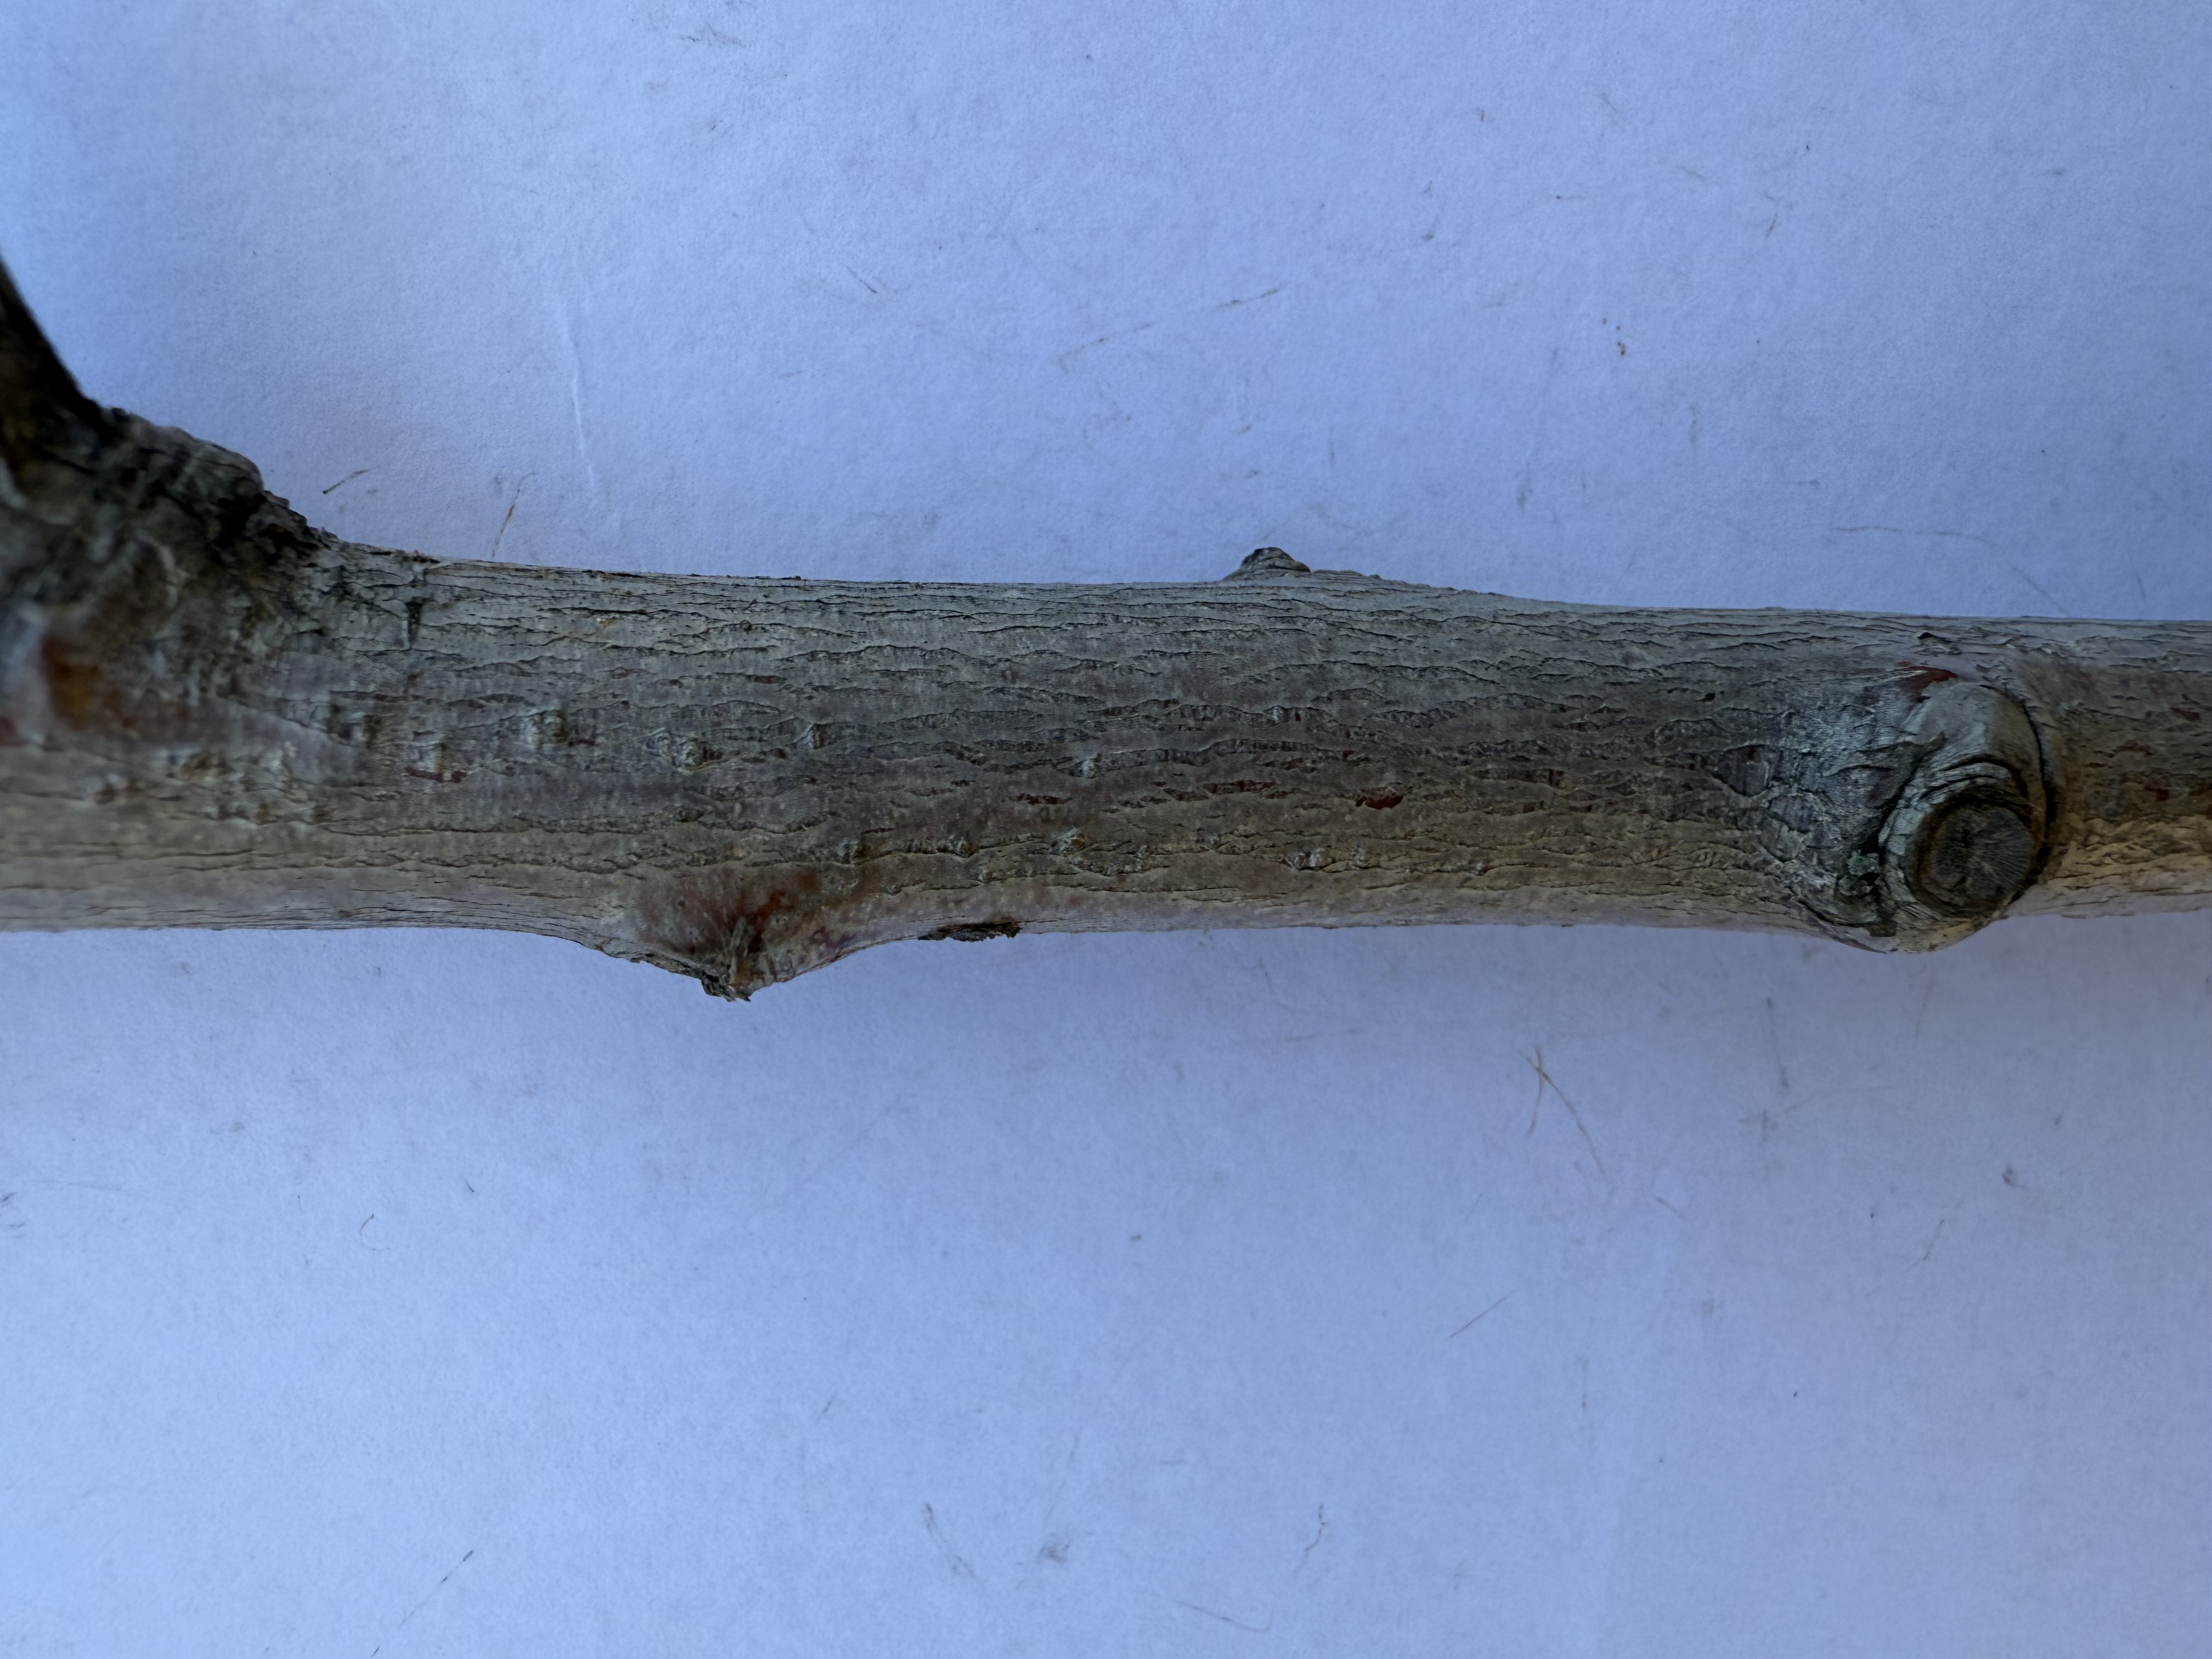
Variety: Red Haven Peach